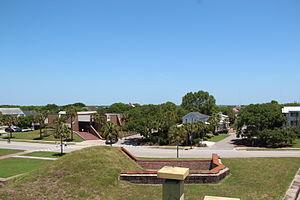
Sullivan's Island est une île et un bourg américain situé à l'entrée de la baie et du port de Charleston dans le comté de Charleston en Caroline du Sud. Il comporte une population de 1 791 personnes selon le recensement de 2010, et est connu historiquement pour être l'un des points d'entrée principaux des esclaves pendant la traite des Noirs.